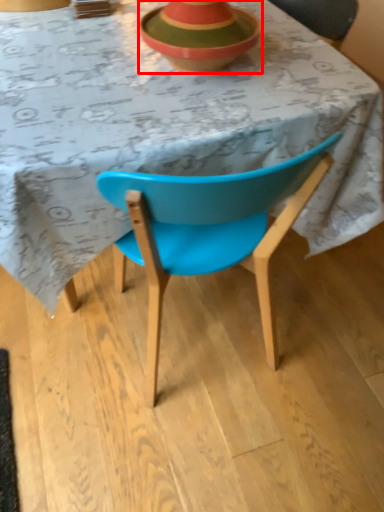
Question: From the image's perspective, where is bowl (annotated by the red box) located in relation to table in the image? Select from the following
(A) above
(B) below
Answer: A